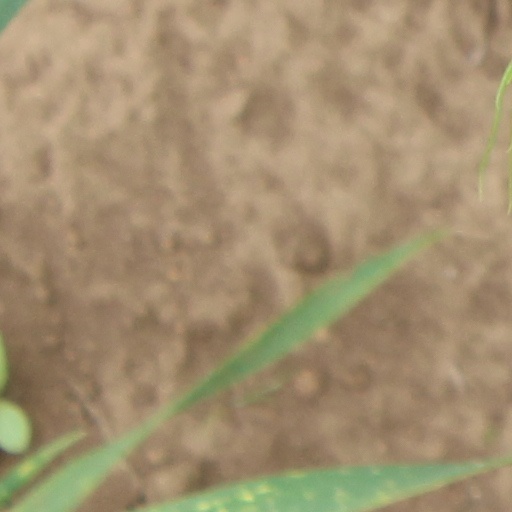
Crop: wheat